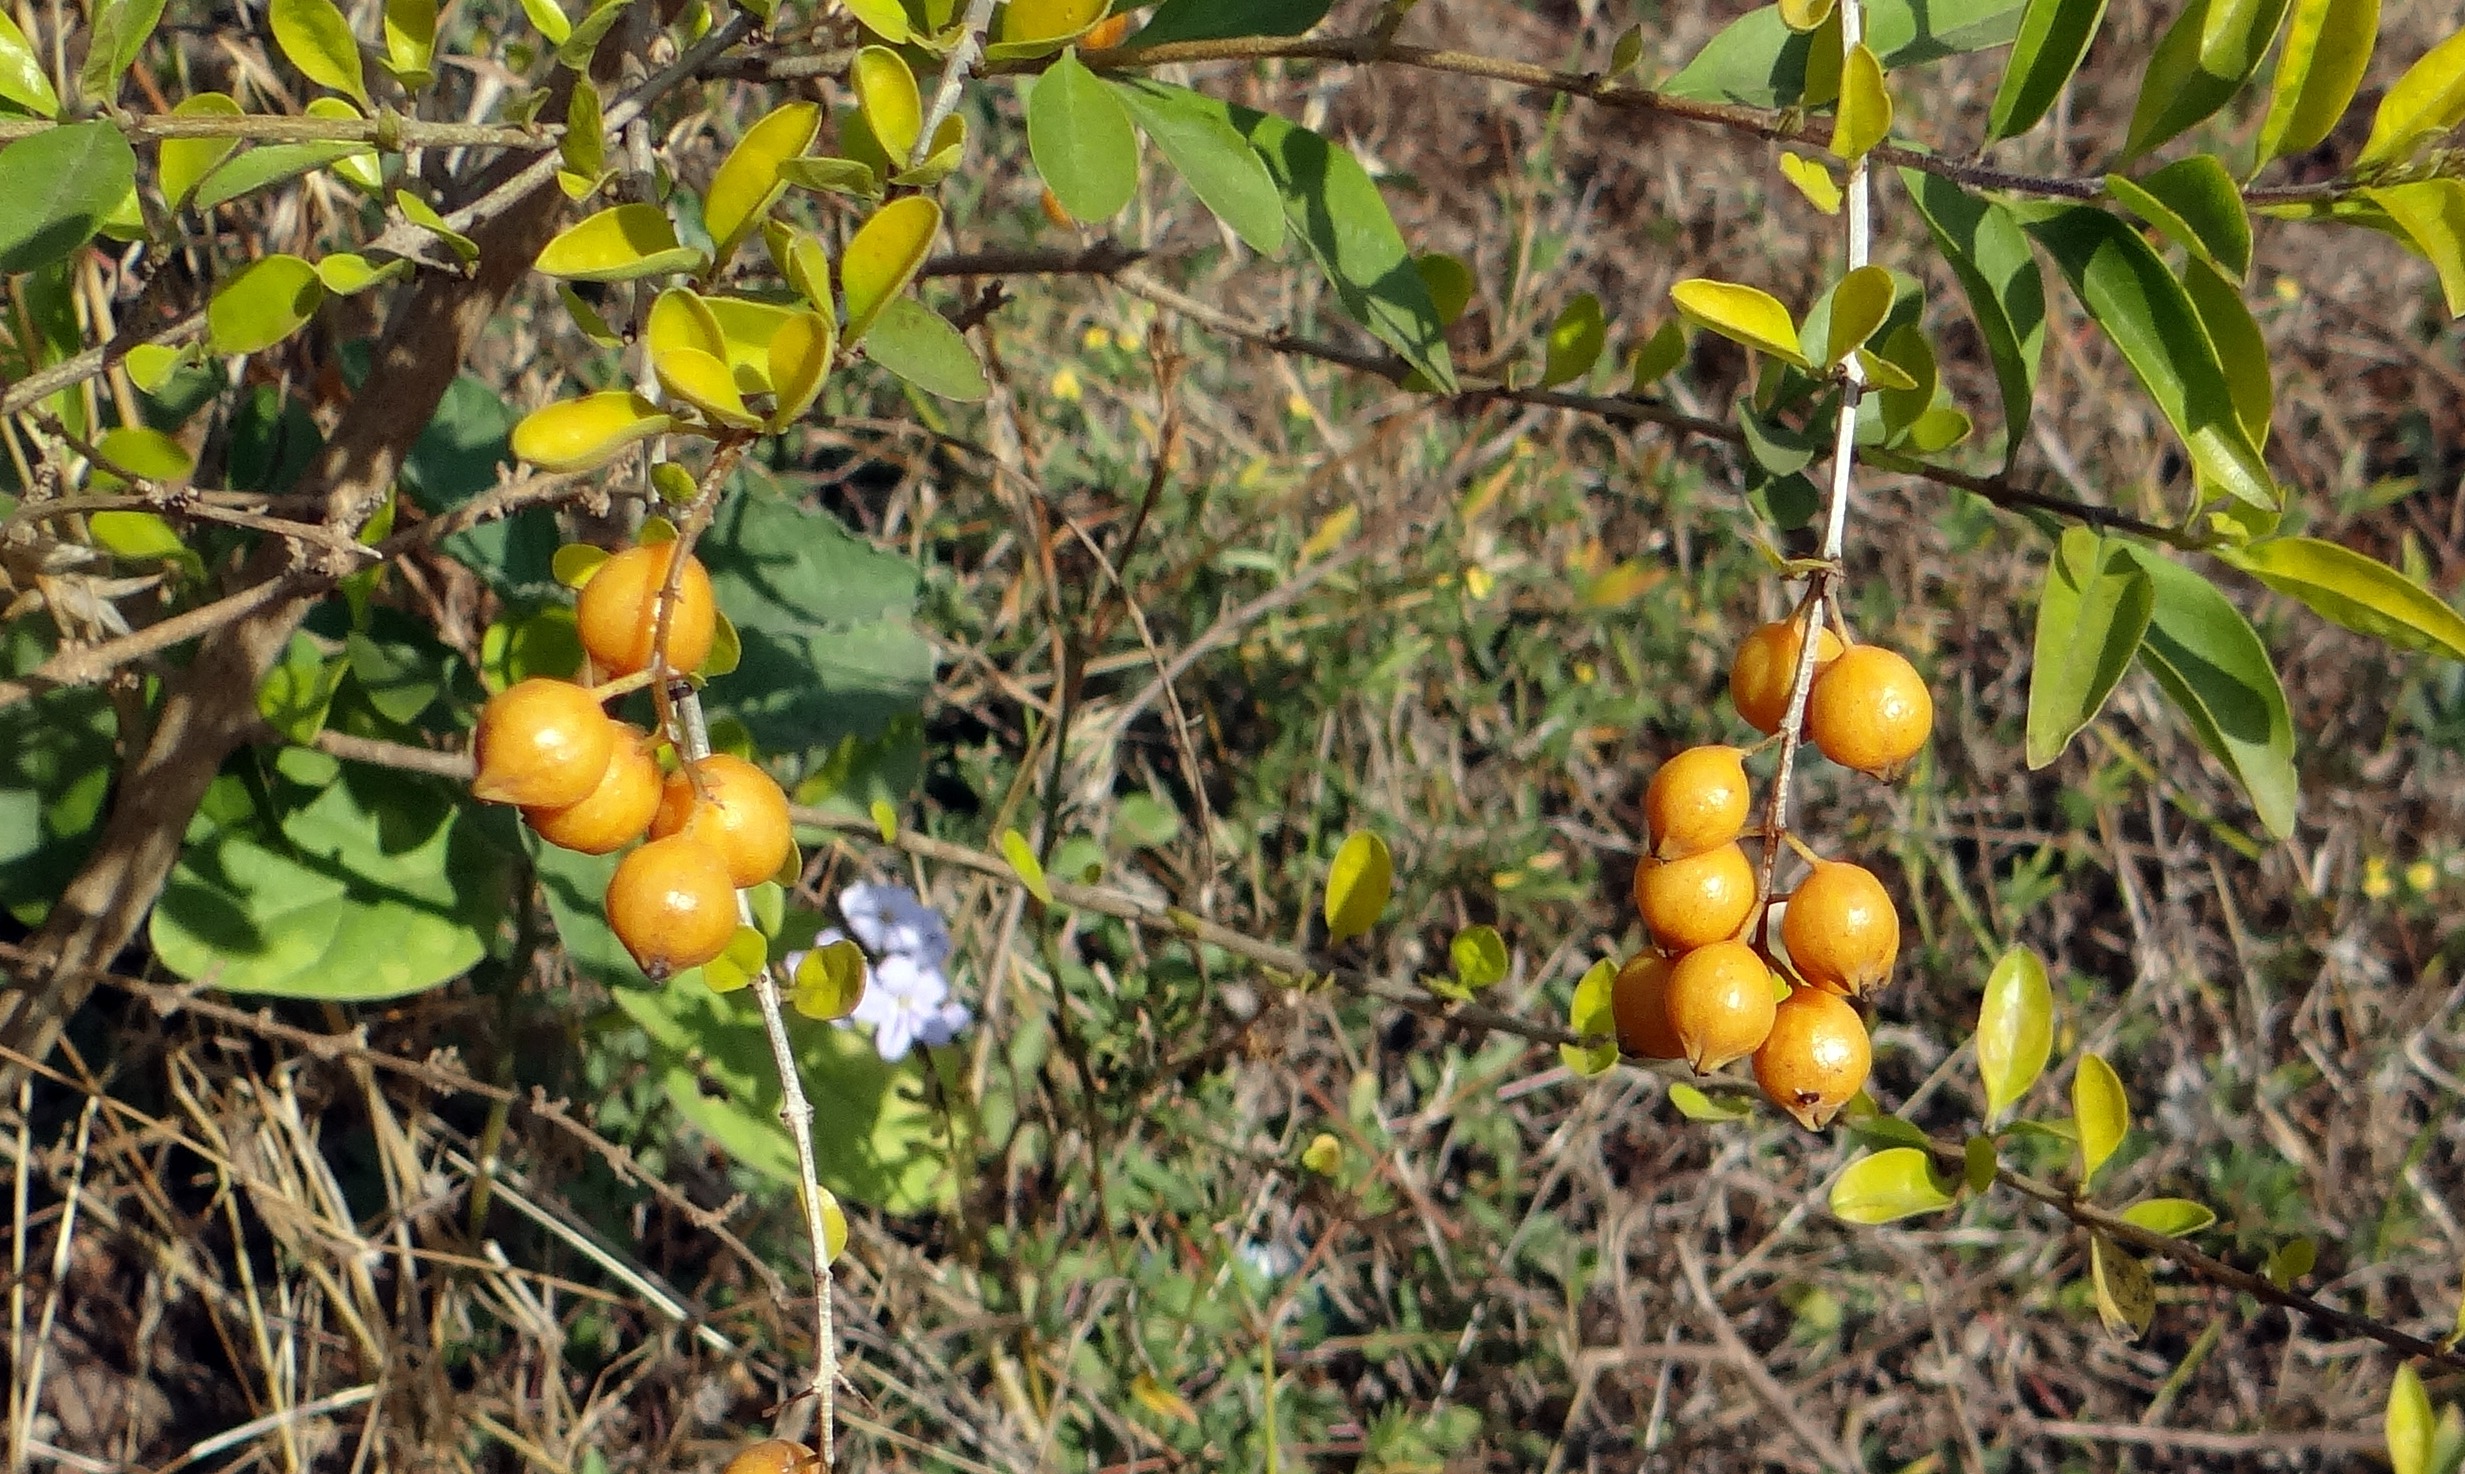
branch, plant, fruit, flower, food, produce, evergreen, yellow, dharwad, flora, berries, shrub, india, diospyros, flowering plant, bitter orange, land plant, hippophae, duranta